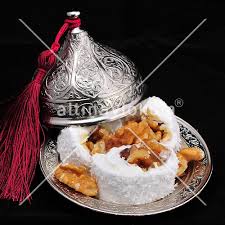
Yemek: lokum